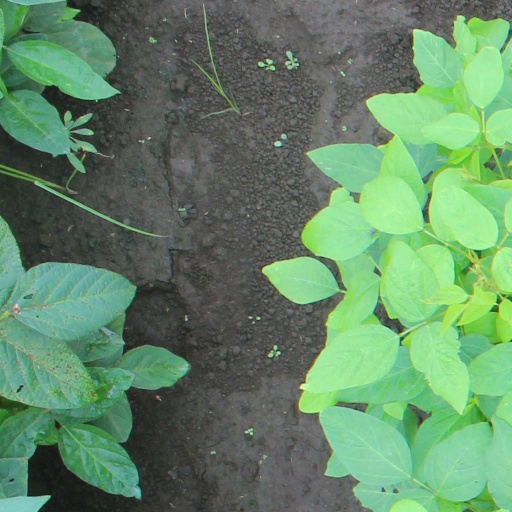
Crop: soybean